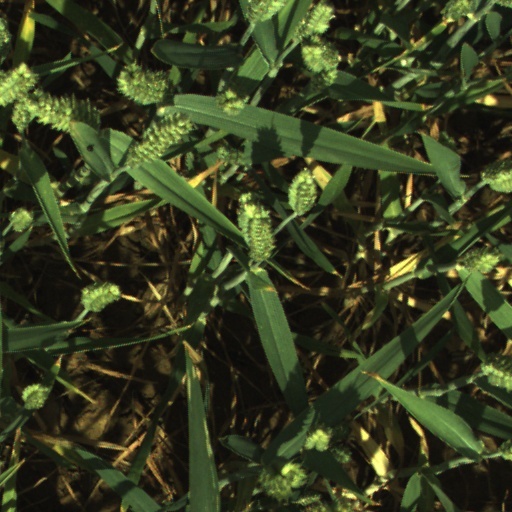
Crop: wheat